Burrabazar

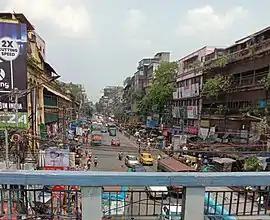
A view of Burrabazar and Mahatma Gandhi Road (formerly Harrison Road) in Kolkata.

In between Sutanuti haat made way for Bazar Kolkata, some time in the 18th century. The market was spread over nearly 500 bighas and the residential area covered another 400 bighas. Apart from the Seths and Basaks, there were the gold merchants Mullicks and other men of their calibre. Their affluence and pomp are legends even in their days. There also were merchants of comparatively lesser affluence. As for example, the area around what is now Kalakar Street was known as Dhakapattys, as it was home to the Sahas, cloth merchants from Dhaka. The Sheths and Basaks had close links with such cloth producing centres as Dhaka, Murshidabad and Cossimbazar.